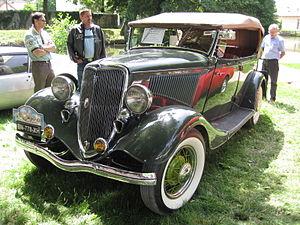
Ford Model 40
Les Ford B sont deux modèles d'automobile, du constructeur automobile américain Ford, l'un construit à environ 500 exemplaires entre 1904 et 1906, et le second à plus de 5 millions d'exemplaires entre 1932 et 1934.